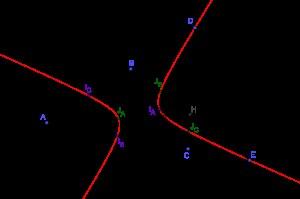
En géométrie, le cercle d'Euler d'un triangle est l'unique cercle passant par les neuf points remarquables suivants :